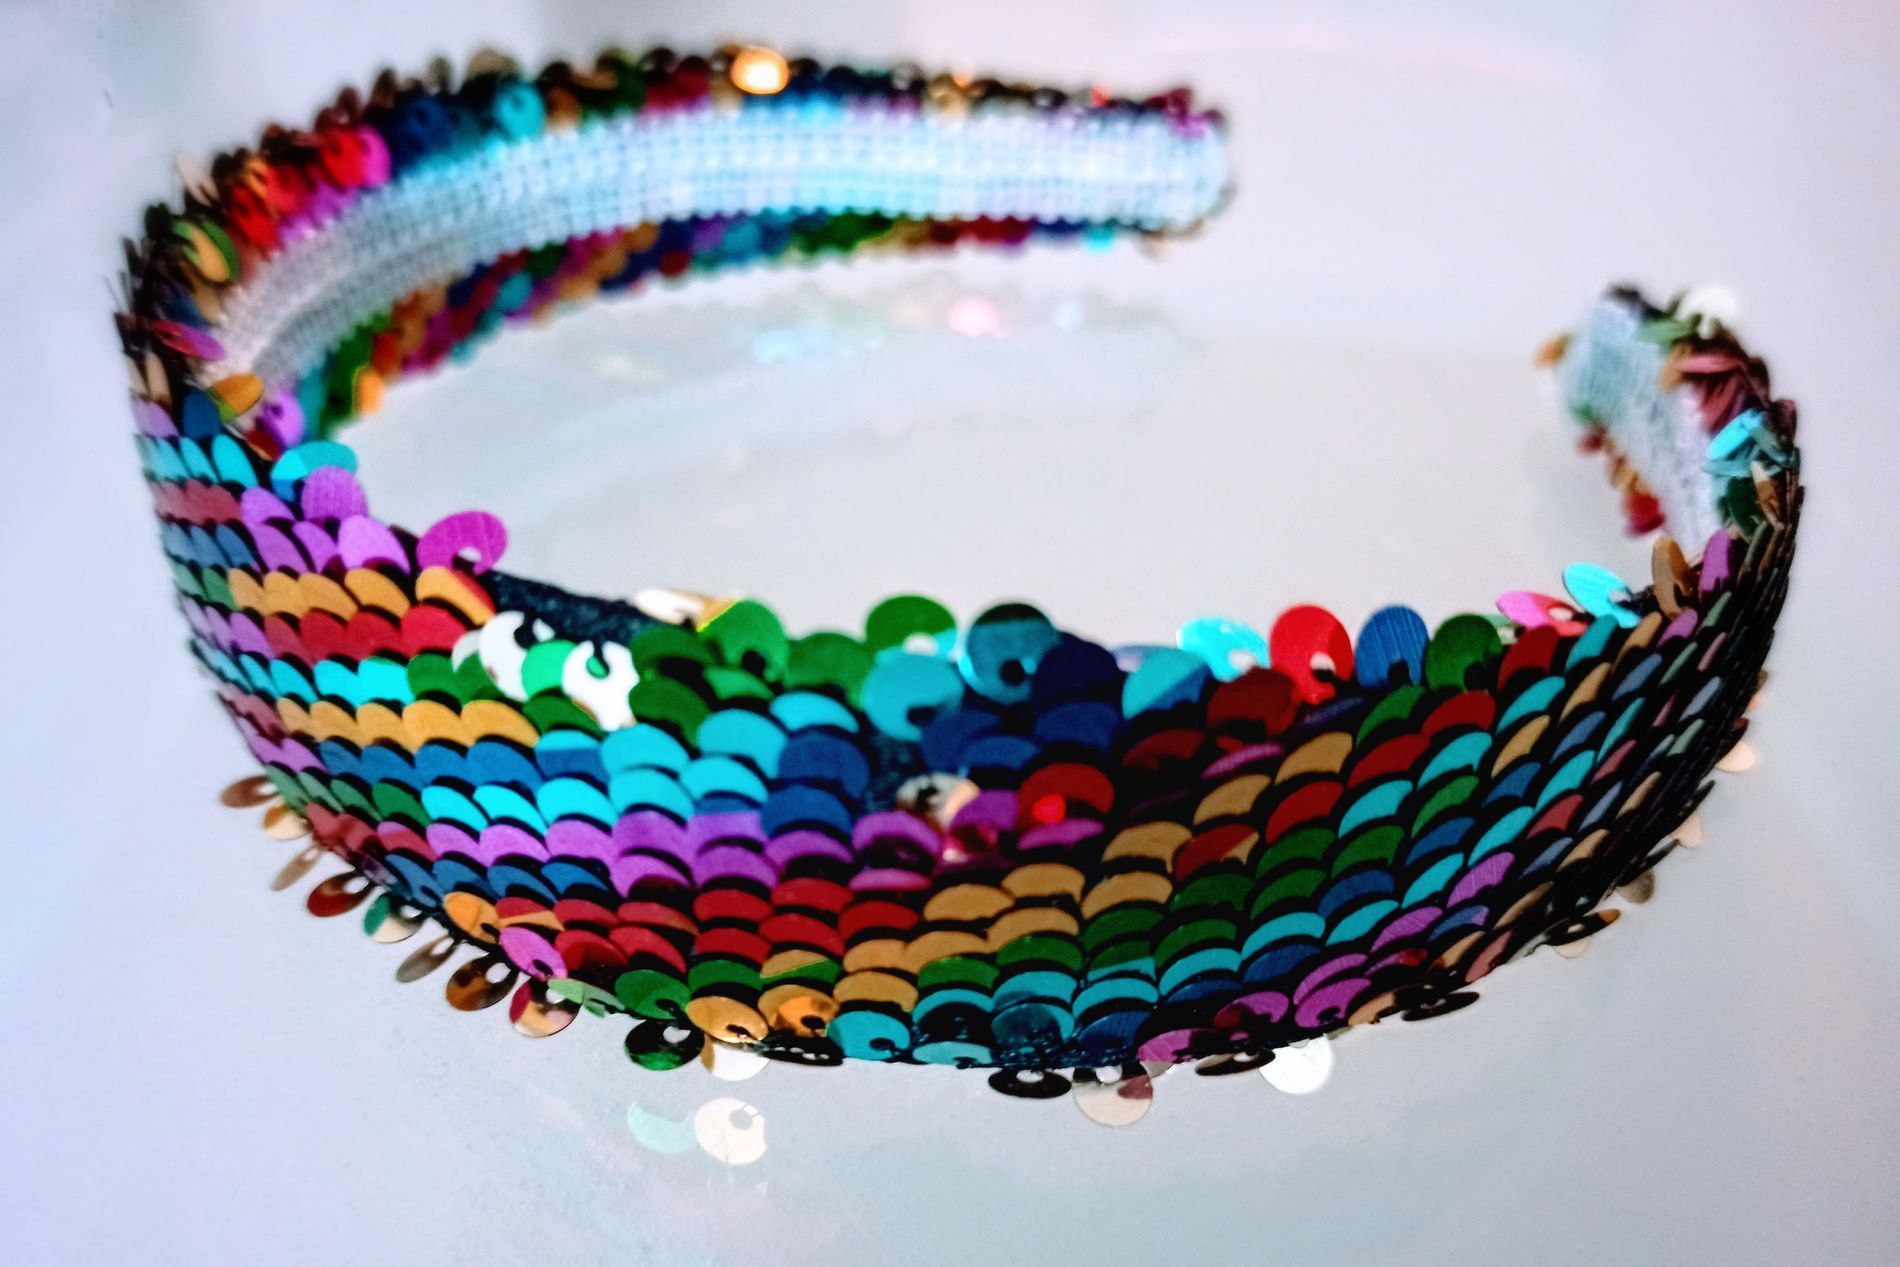
Shimmering Bracelet
The image shows a stylish hairband covered in multicolored sequins, reflecting light beautifully on a white background surface.
Close-up shot highlighting the intricate details of the sequin-covered headband. The shimmering surface catches the light, creating a dazzling effect against the clean white background.
Labels: Accessories, Jewelry, Necklace, Art, Bracelet, Ornament, background, Headband